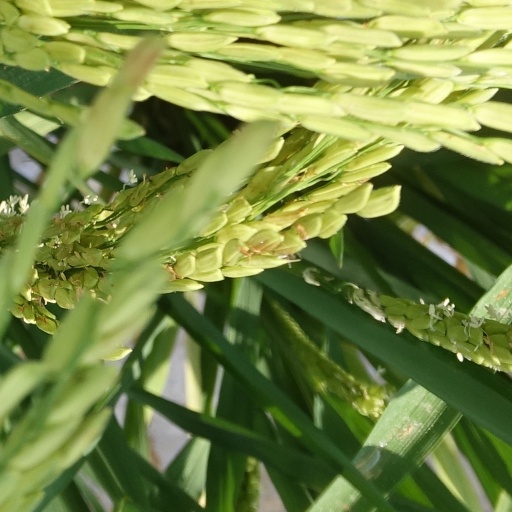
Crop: rice